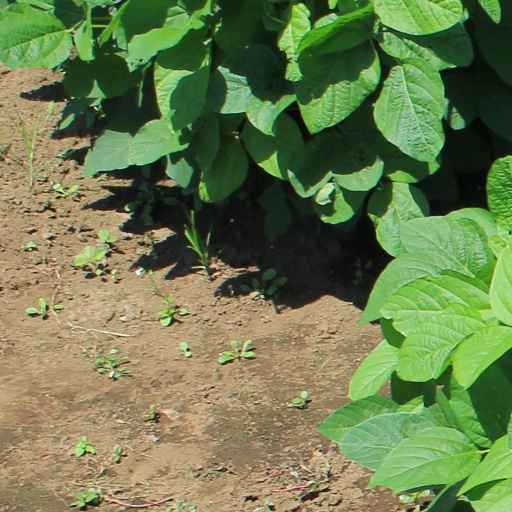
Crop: soybean